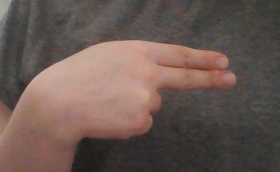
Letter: ain